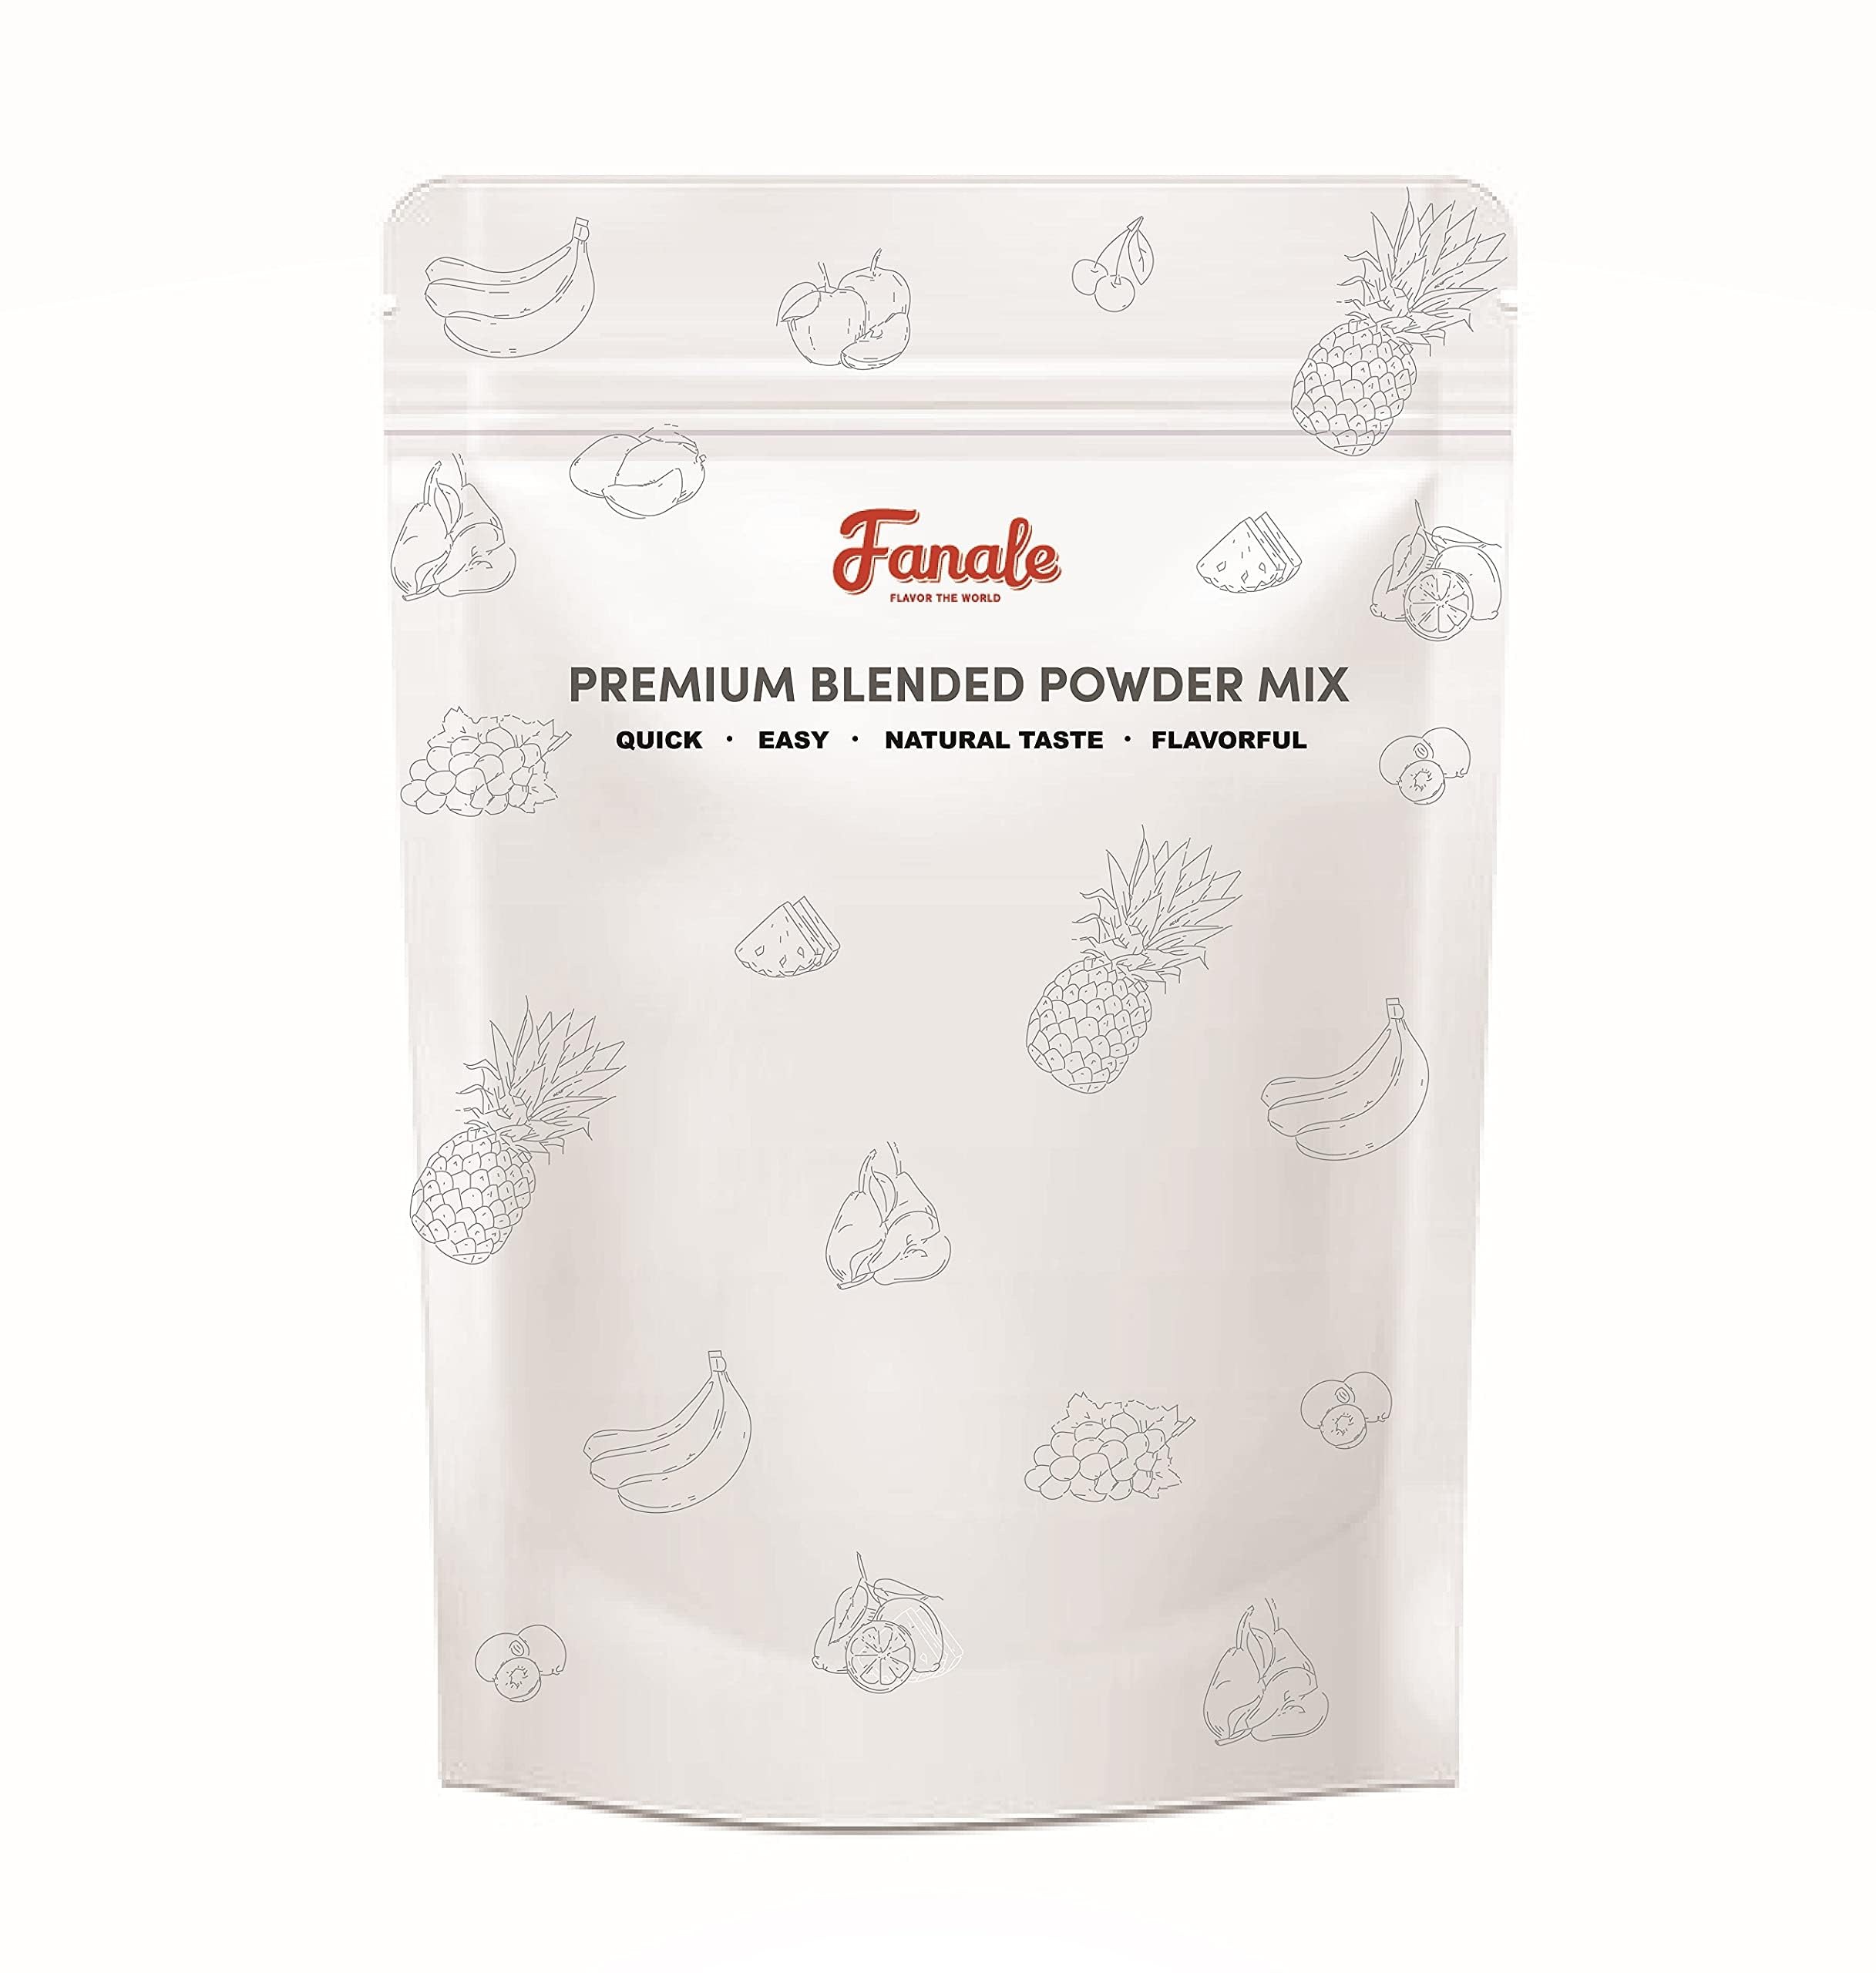
Item Name: Fanale Premium Honeydew Bubble Tea Flavoring Powder | Perfect for Baking, Smoothies, Desserts and Drinks | Instant Flavoring Powder for Boba Milk Tea - 2.2 Pounds (Pack of 20).
Bullet Point 1: 𝐌𝐮𝐥𝐭𝐢-𝐩𝐮𝐫𝐩𝐨𝐬𝐞 𝐢𝐧𝐠𝐫𝐞𝐝𝐢𝐞𝐧𝐭:This Honeydew flavor powder can be used in a variety of recipes, including baked goods, smoothies, drinks, and more. It's a versatile ingredient that can be added to almost anything to give it a nutty flavor.
Bullet Point 2: 𝐌𝐚𝐝𝐞 𝐰𝐢𝐭𝐡 𝐡𝐢𝐠𝐡-𝐪𝐮𝐚𝐥𝐢𝐭𝐲 𝐢𝐧𝐠𝐫𝐞𝐝𝐢𝐞𝐧𝐭𝐬 𝐟𝐨𝐫 𝐚 𝐫𝐢𝐜𝐡, 𝐚𝐮𝐭𝐡𝐞𝐧𝐭𝐢𝐜 𝐭𝐚𝐬𝐭𝐞:We only use the best ingredients to ensure that our Honeydew flavor powder has an authentic, rich taste that will elevate your recipes. You can trust that this product is made with care and attention to detail.
Bullet Point 3: 𝐅𝐫𝐞𝐬𝐡𝐧𝐞𝐬𝐬 & 𝐂𝐨𝐧𝐯𝐞𝐧𝐢𝐞𝐧𝐜𝐞 𝐢𝐧 𝐄𝐯𝐞𝐫𝐲 𝐔𝐬𝐞:The resealable bag that our Honeydew flavor powder comes in makes it easy to store and use. You can keep it in your pantry or kitchen cabinet and pull it out whenever you want to add some nutty flavor to your creations.
Bullet Point 4: 𝐄𝐚𝐬𝐲 𝐭𝐨 𝐮𝐬𝐞: Simply measure out the desired amount of Honeydew flavor powder and mix it into your recipe. No need to chop, grind, or blend Honeydew, as this powder provides all the nutty flavor you need in a convenient form.
Bullet Point 5: 𝐆𝐥𝐮𝐭𝐞𝐧-𝐟𝐫𝐞𝐞 𝐚𝐧𝐝 𝐯𝐞𝐠𝐚𝐧:Our Honeydew flavor powder is gluten-free and vegan, making it a great choice for those with dietary restrictions. It's a versatile ingredient that can be used in a wide range of recipes, including ones that are gluten-free or plant-based.
Product Description: Honeydew Bubble Tea Flavoring Powder
Value: 35.2
Unit: Ounce

Price: 320